Indrella

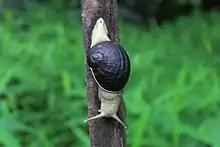
From Wayanad district, Kerala.

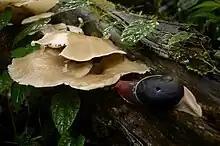

"I. ampulla" is largely terrestrial, being spottedl on the forest floor while occassionally crossing the forest roads. Although it is a terrestrial snail it has been known to be partly arboreal. This species is reported to be submerged underwater for about 30 minutes while upper tentacles occasionally breaking the water surface.